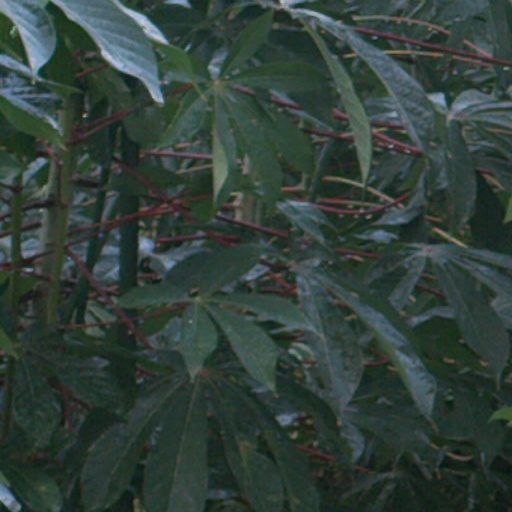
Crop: cassava